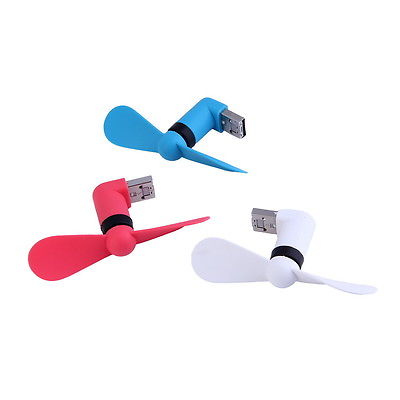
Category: fan